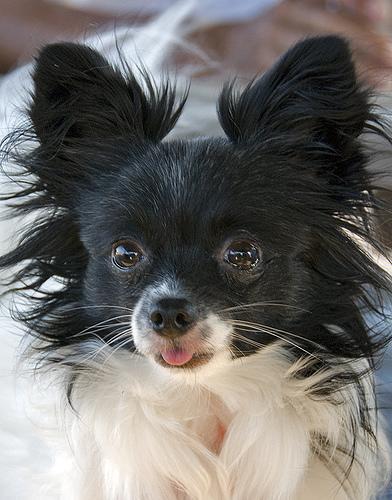
papillon